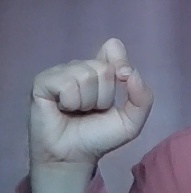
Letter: fa